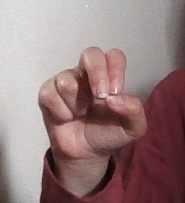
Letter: gaaf